Doctor Doctor (Australian TV series)

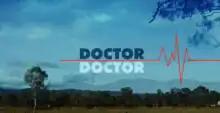
Opening title

Doctor Doctor (also known outside of Australasia as The Heart Guy) is an Australian television drama created by Tony McNamara, Ian Collie and Alan Harris, which premiered on the Nine Network on 14 September 2016, lasting five seasons, concluding on 23 June 2021. The cast includes Rodger Corser, Nicole da Silva, Ryan Johnson, Tina Bursill, Hayley McElhinney and Steve Bisley, and follows the story of Hugh Knight, a rising heart surgeon who is gifted, charming and infallible. He is a hedonist who, due to his sheer talent, believes he can live outside the rules. His "work hard, play harder" philosophy eventually comes to 'bite' him. The series was originally produced by Essential Media & Entertainment and Easy Tiger Productions in association with Screen NSW. Andy Ryan and Jo Rooney served as executive producers.